Sean Teale

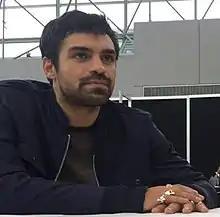
Teale at the 2017 New York Comic Con

Sean Teale (born 18 June 1992) is a British actor, known for his roles as Prince Condé in "Reign", Nick Levan in "Skins", and Ben Larson in the Syfy series "Incorporated." He starred as Eclipse in Fox and Marvel’s sci-fi/drama series "The Gifted."